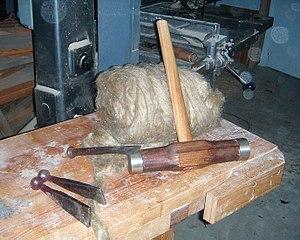
La filasse est le nom commun donné aux fibres végétales.
L'étoupe est un sous-produit fibreux non tissé issu essentiellement du travail du chanvre ou du lin.